Evangeline Florence

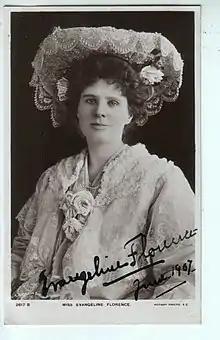
Evangeline Florence in 1907

Evangeline Florence (12 December 1867 – 1 November 1928) was an American-born soprano who built a successful concert career in Great Britain.